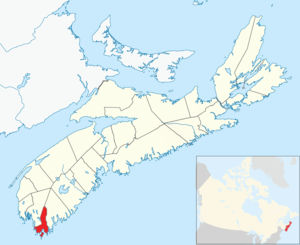
Barrington est un district municipal de la Nouvelle-Écosse situé dans le comté de Shelburne. Au recensement de 2006, on y a dénombré 7 331 habitants.